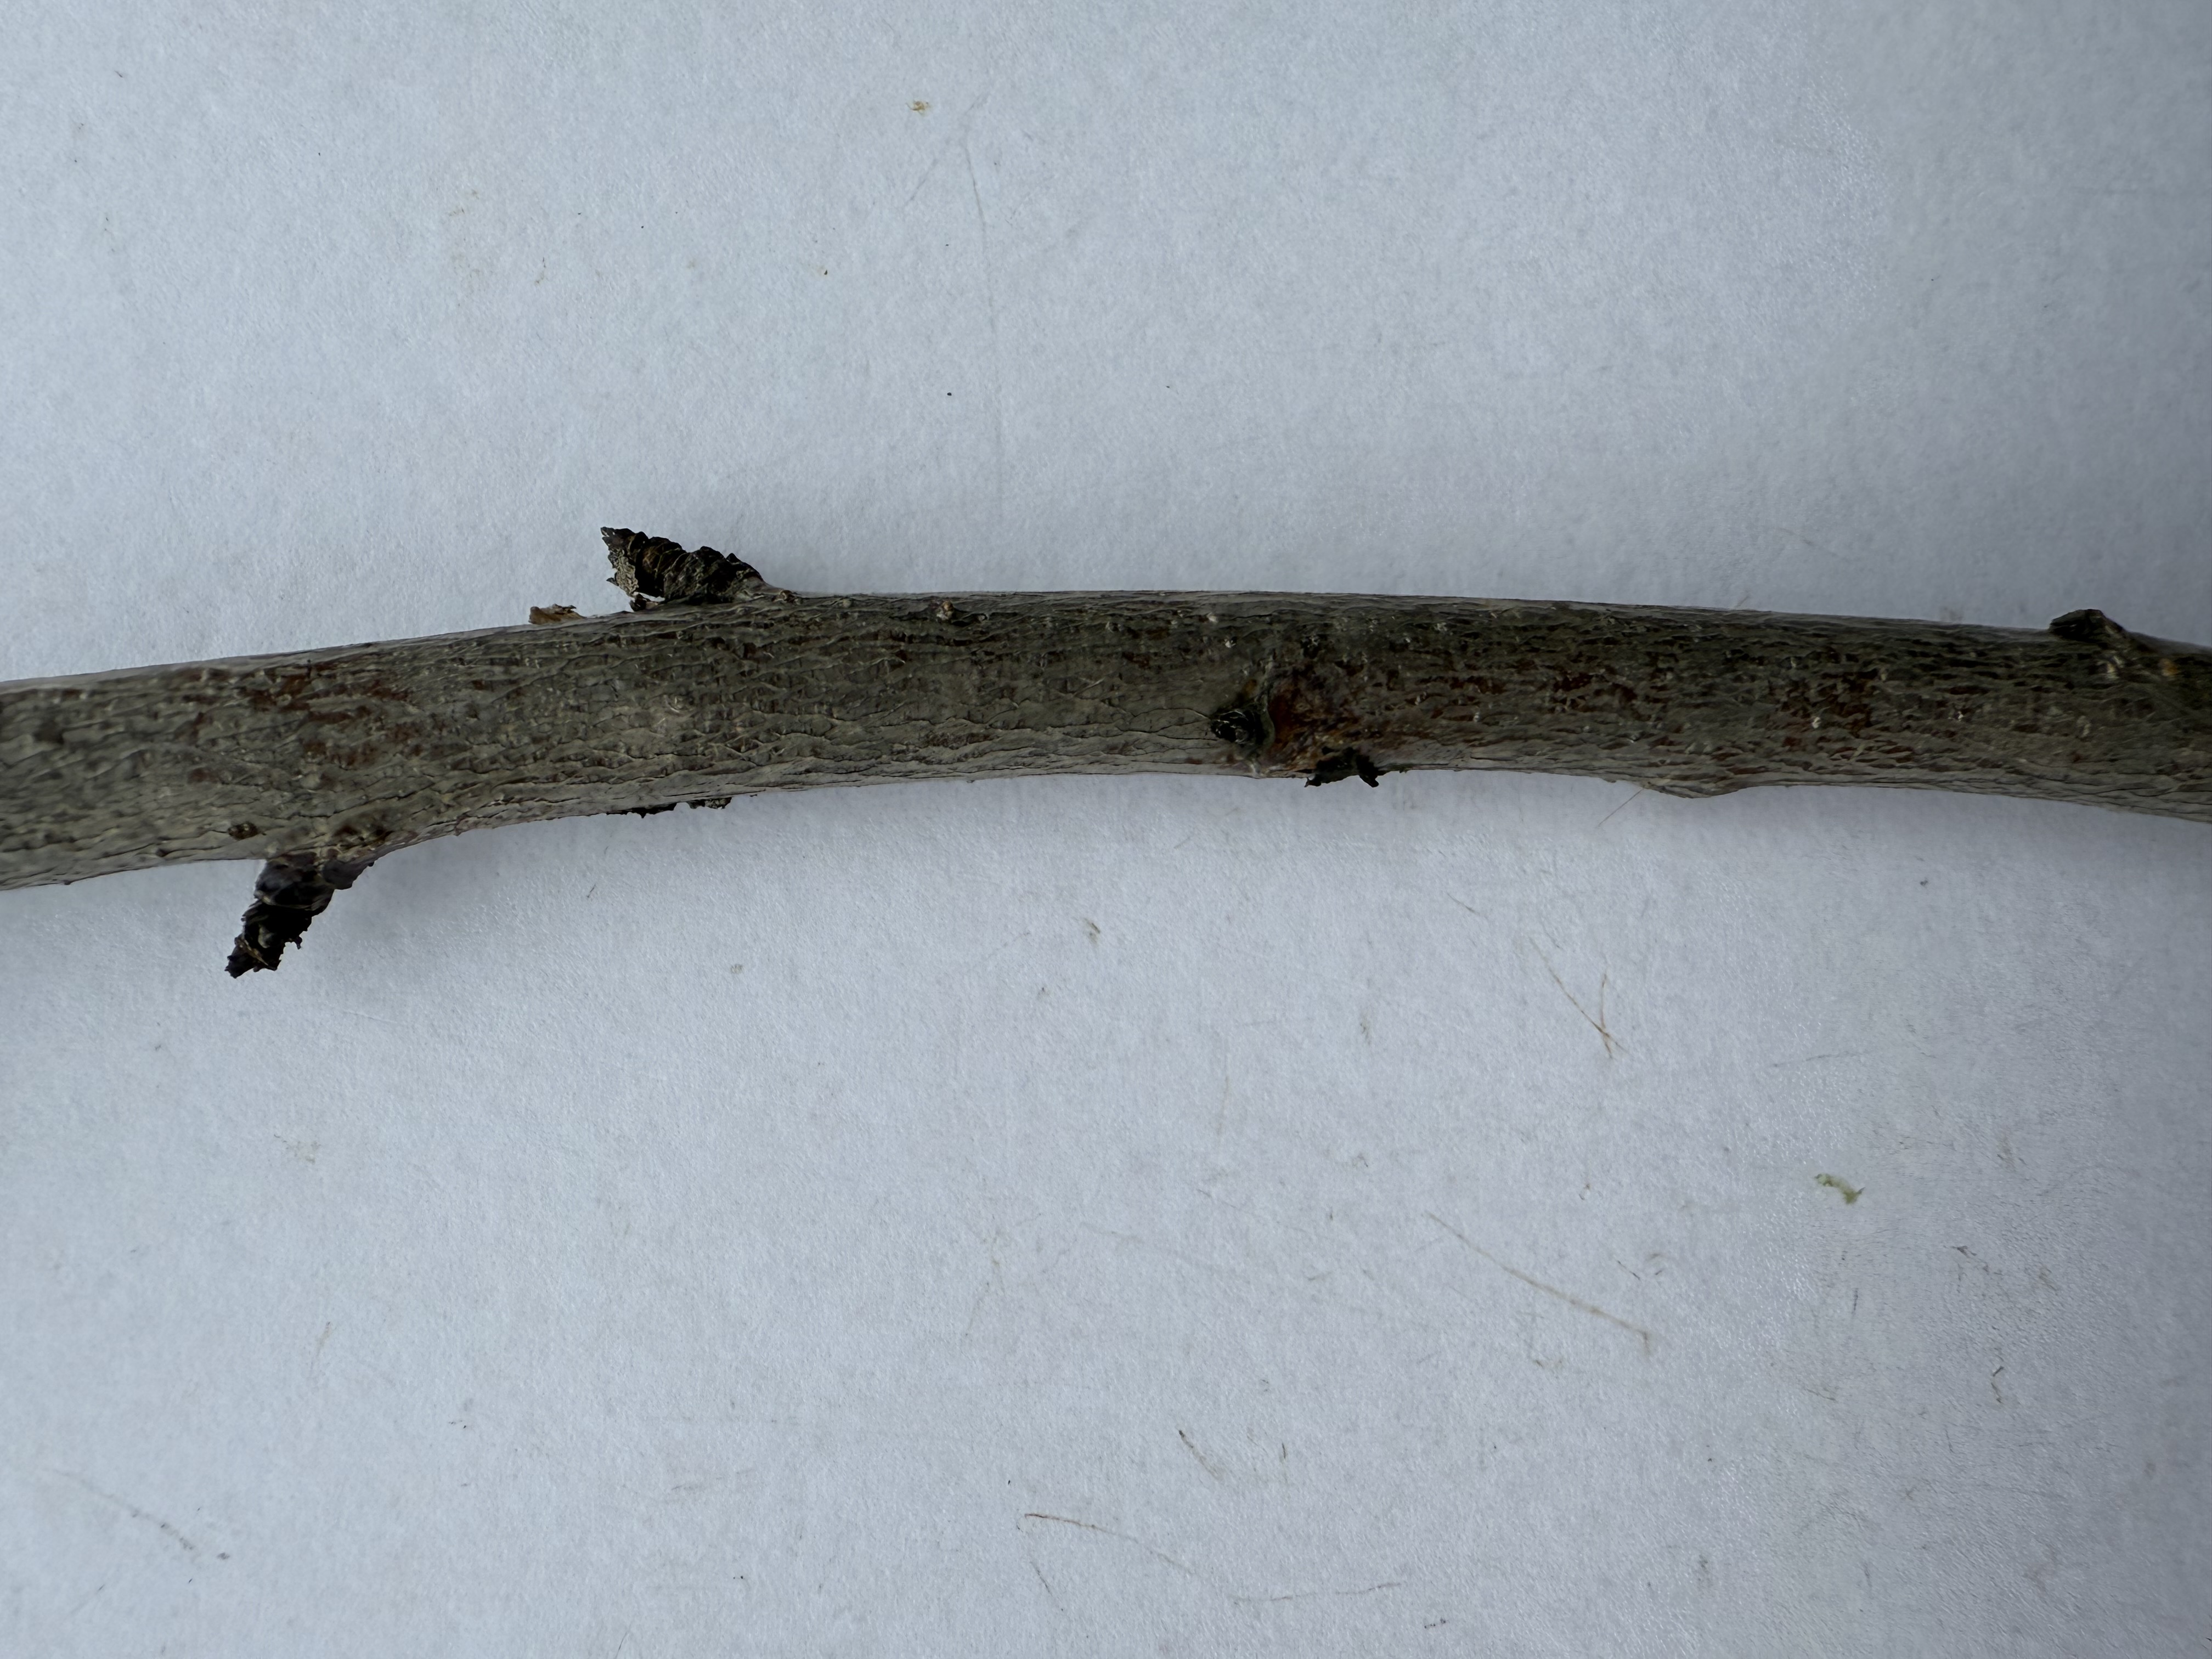
Variety: White Nectarine